Phobos 1

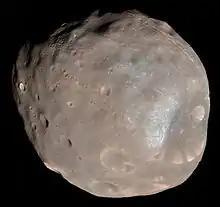
Phobos was the primary object of study for the "Phobos 1" spacecraft.

Phobos 1 was an uncrewed Soviet space probe of the Phobos Program launched from the Baikonour launch facility on 7 July 1988. Its intended mission was to explore Mars and its moons Phobos and Deimos. The mission failed on 2 September 1988 when a computer malfunction caused the end-of-mission order to be transmitted to the spacecraft. At the time of launch it was the heaviest interplanetary spacecraft ever launched, weighing .